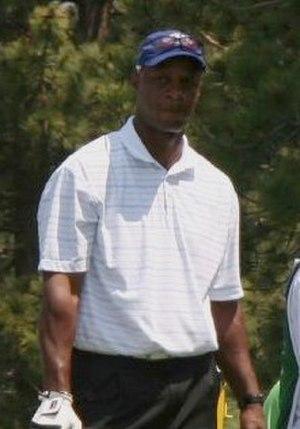
Darryl Eugene Strawberry est un ancien voltigeur de droite ayant joué dans les Ligues majeures de baseball de 1983 à 1999, notamment avec les Mets de New York et les Yankees de New York.